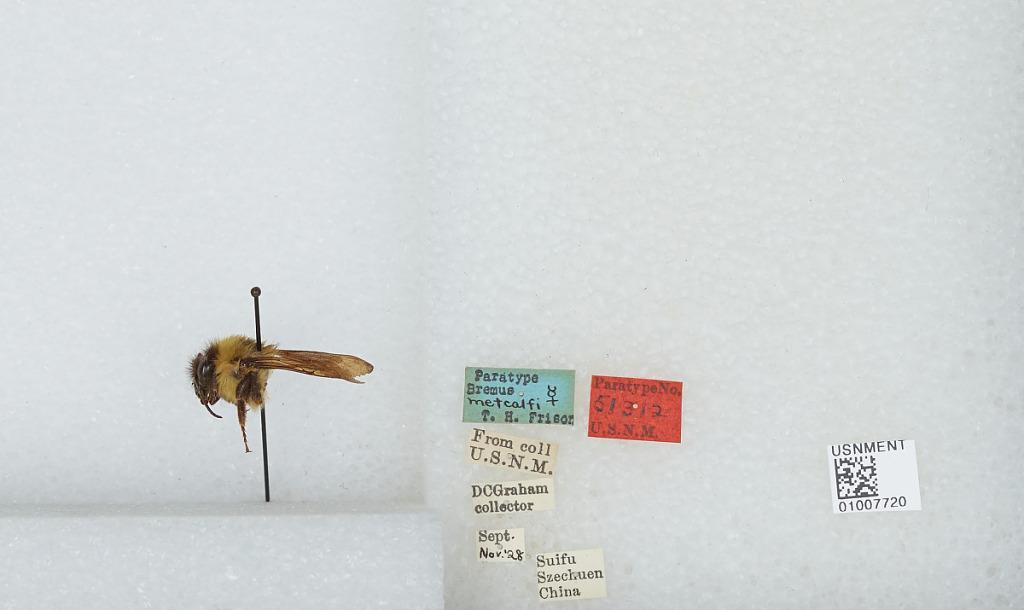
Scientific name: Bombus (Orientalibombus) braccatus Friese
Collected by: D. Graham
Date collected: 1928-9-
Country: China
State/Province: Sichuan
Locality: Suifu
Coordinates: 28.77, 104.62
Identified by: Frison, T. H.